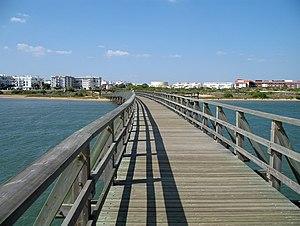
Isla Cristina (province de Huelva, Andalousie, Espagne): la passerelle de La Gola